Hamites (genus)

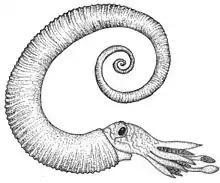
Life restoration

"Hamites" species are characterised by a shell that began with an open, sometimes helical, regular spiral that either opened into a single large hook, or else formed three parallel shafts that gave the mature shell the approximate appearance of a paper clip. No "Hamites" had spines or other such ornamentation on the shell, but several species appear to have developed apertural modifications when mature; that is, once the ammonite had grown to its final size, the aperture became constricted and was bounded by one or two thickened ribs, known as collars. These have been observed on other ammonites as well, and are assumed to be signs of sexual dimorphism.